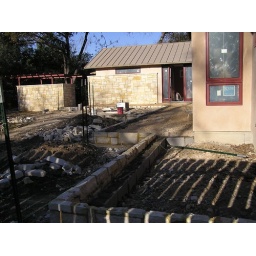
Little walls ready for stone patio. It is the future herb garden in the foreground.